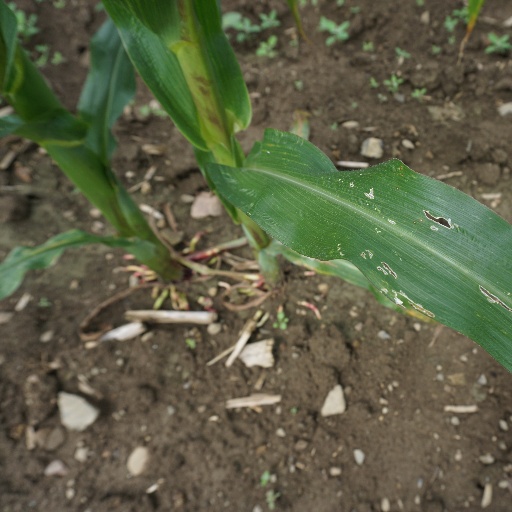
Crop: maize; corn